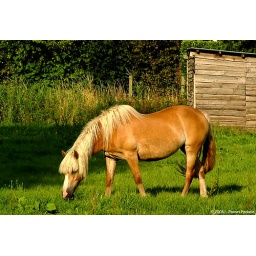
Brown horse in a field